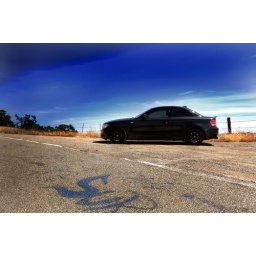
Discovered a new mountain road in San Jose and stopped to take a few photos.